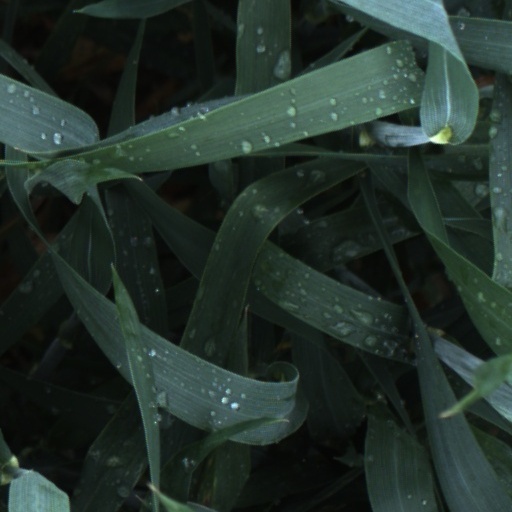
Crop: wheat